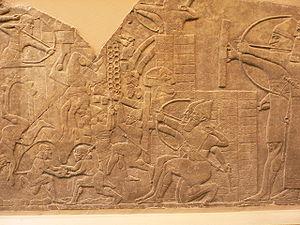
Le bélier est un engin de siège dont l’origine remonte à l’Antiquité et qui était utilisé pour enfoncer les murs des fortifications ou les portes.